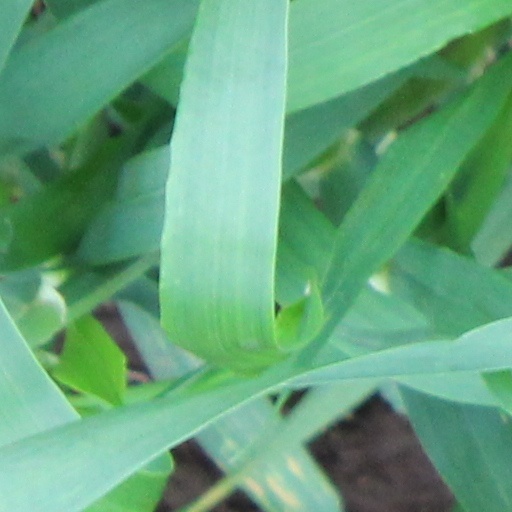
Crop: wheat